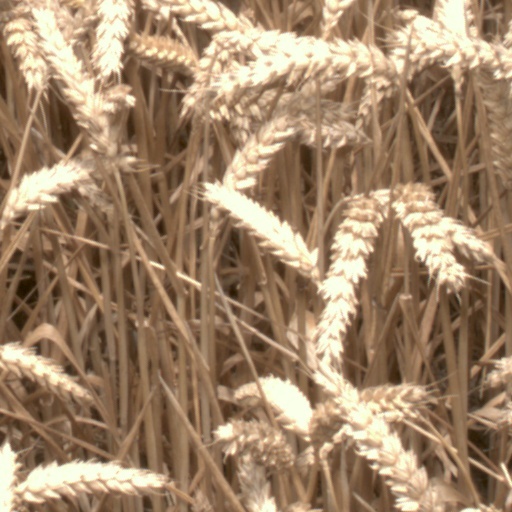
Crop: wheat